William Jewell College

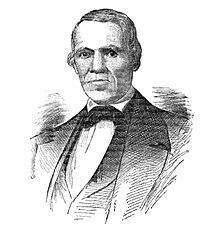
William Jewell

The college is named after William Jewell, who in 1849 donated $10,000 to start a school. Jewell, who was from Columbia, Missouri, had wanted the school built in Boonville, Missouri. However, Liberty resident Alexander William Doniphan argued that donated undeveloped land in Liberty would be more valuable than the proposed developed land in Boonville, and Liberty was eventually chosen. Judge James Turner Vance Thompson donated the hilltop land on which the campus sits. In the American Civil War during the Battle of Liberty, the main building on campus, Jewell Hall, was used as a hospital, infirmary, and stables for the United States Army. Union troops were buried on the campus. It was listed on the National Register of Historic Places in 1978. The Mt. Memorial Cemetery, listed on the National Register of Historic Places in 2012, is located on the campus grounds. One of the school's founders was Baptist minister Robert S. James, father of Jesse James.